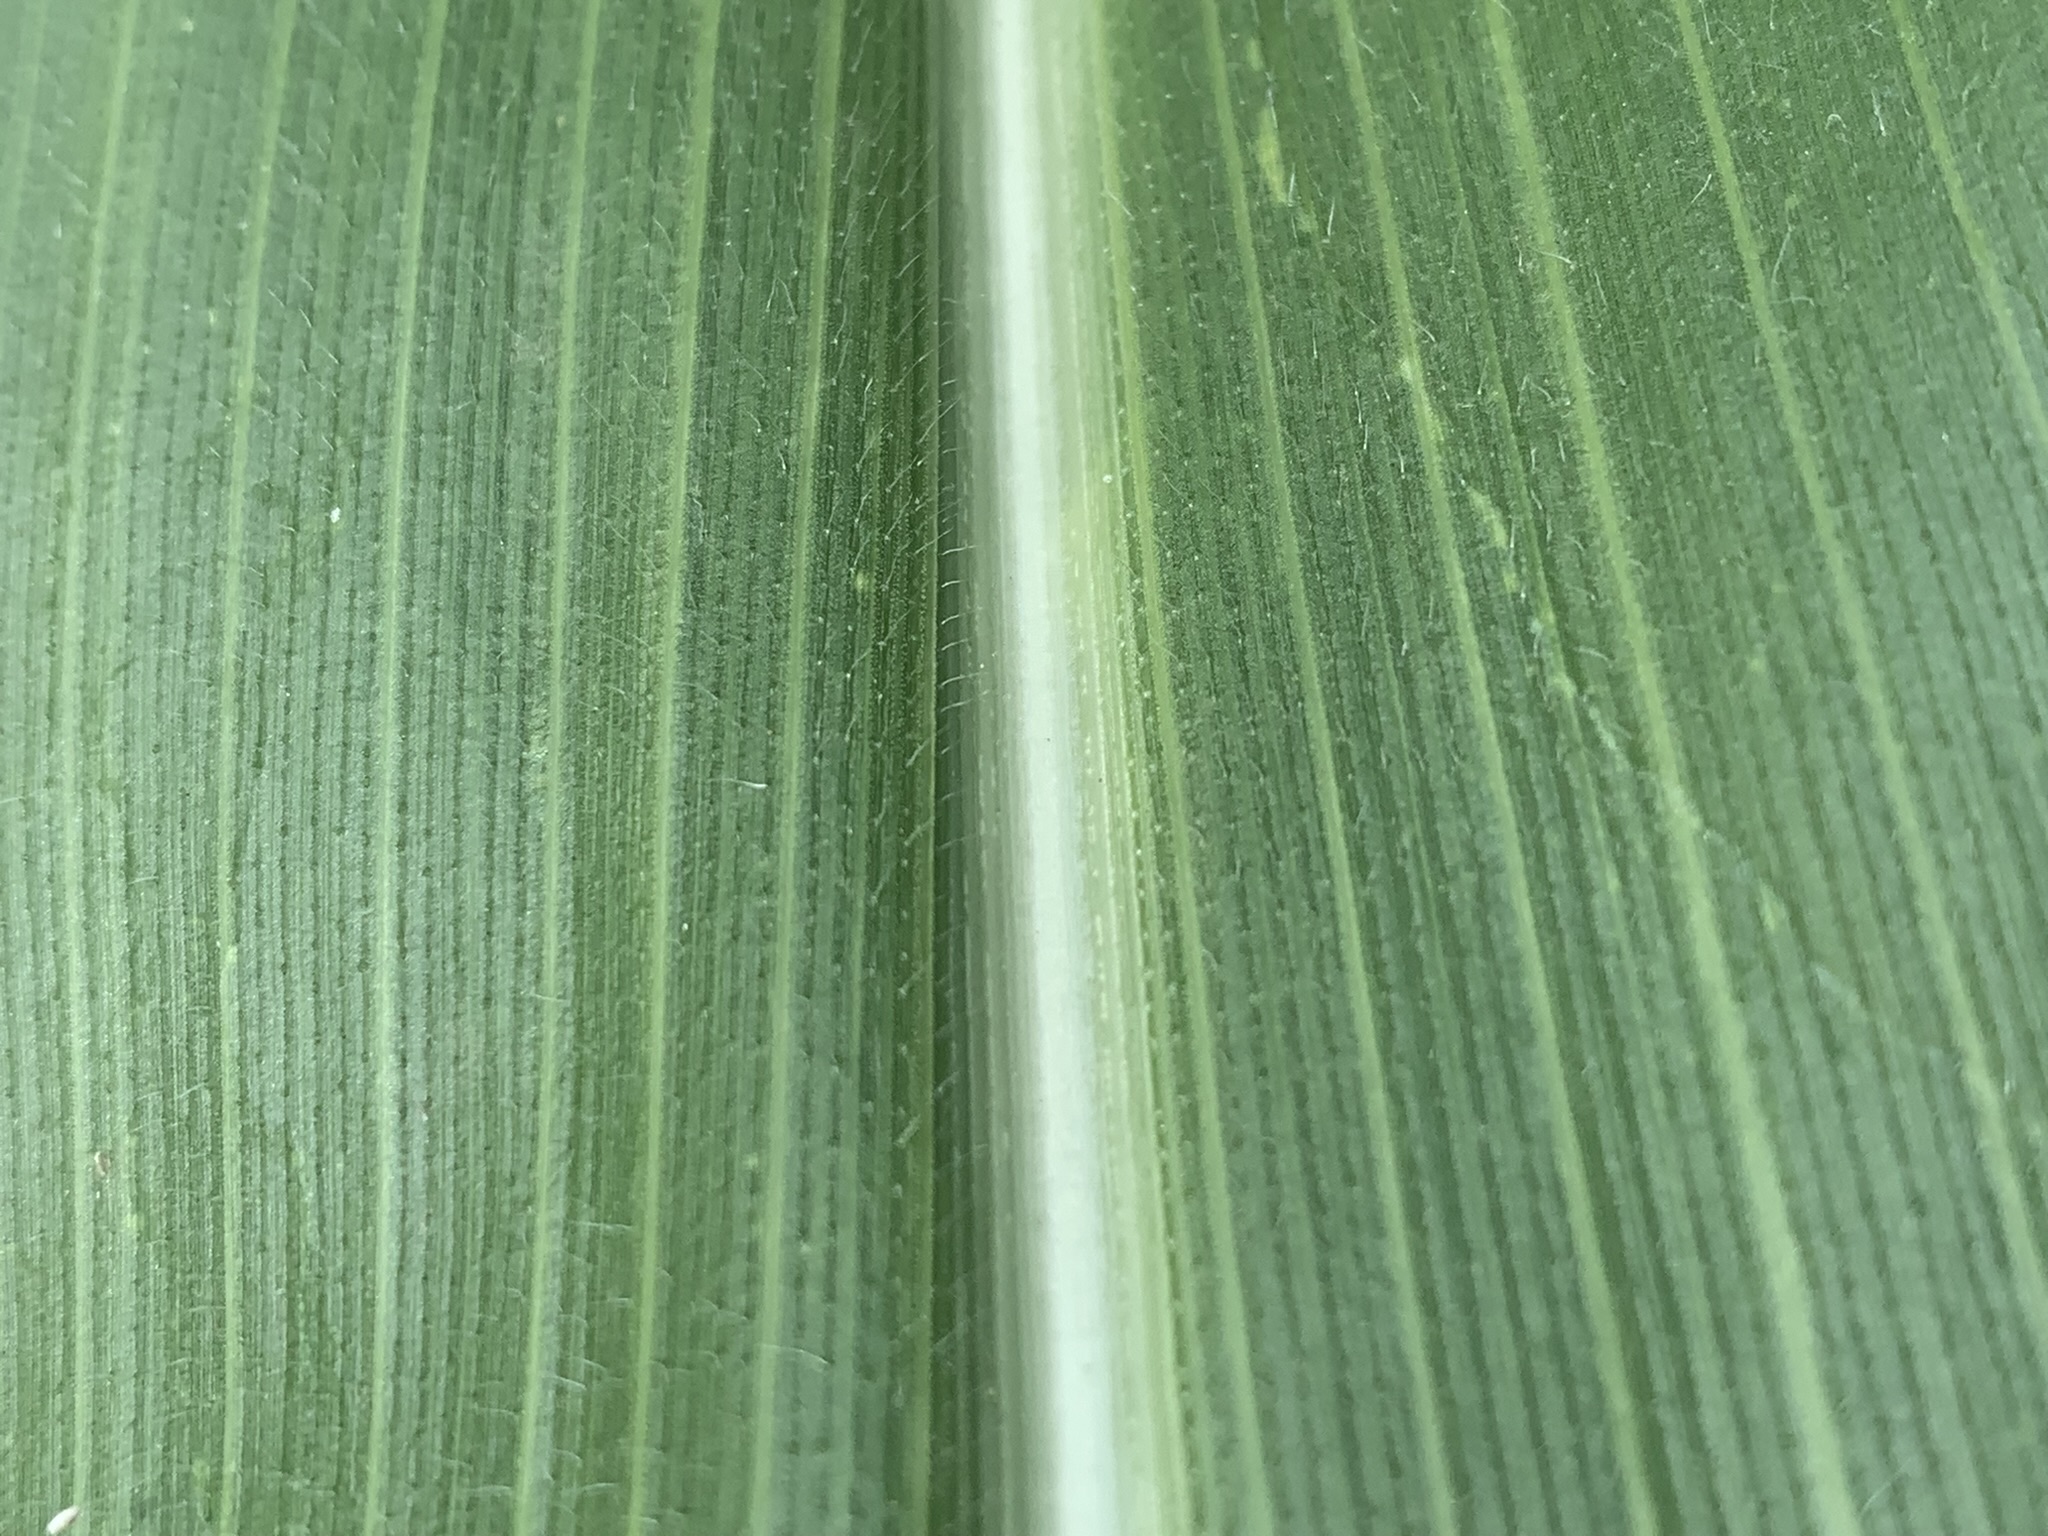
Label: Healthy